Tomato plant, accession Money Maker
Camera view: horizontal (90 deg, fisheye); turntable rotation: 270 degrees
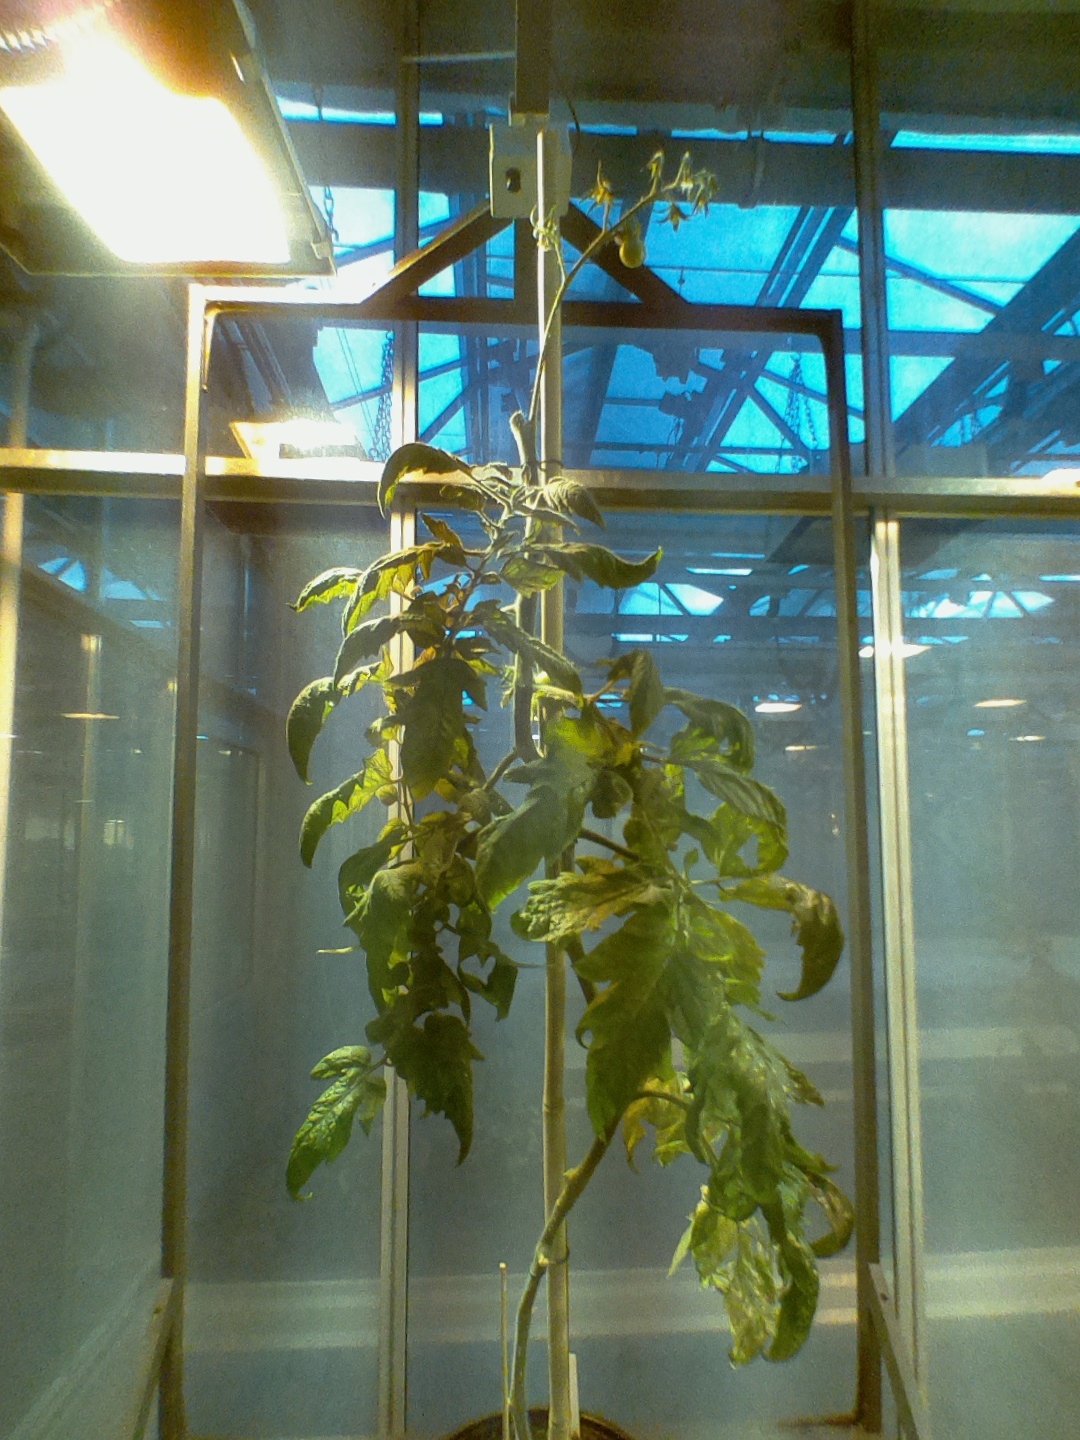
BBCH growth stage 75: 50%-60% of final fruit size